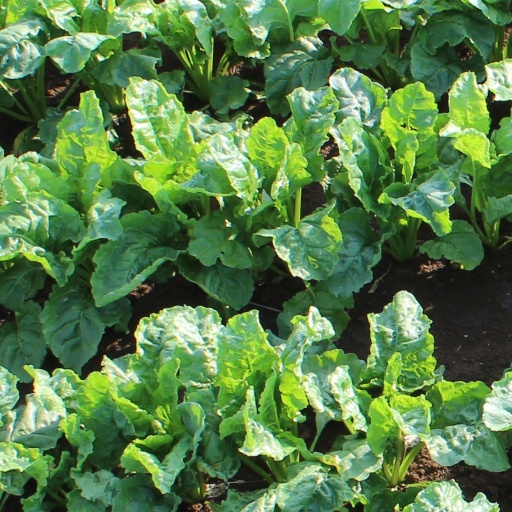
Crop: sugar beet